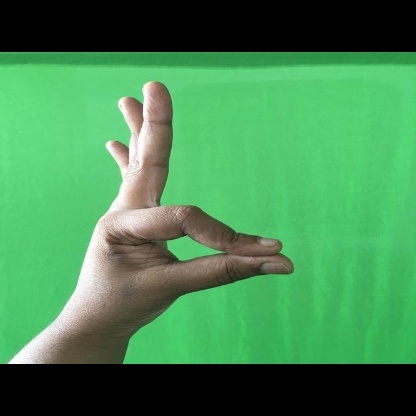
Mudra: Hamsasyam